Jewels of James VI and I

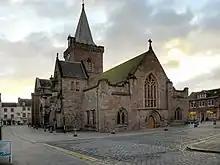
James VI wore a diamond cross at St John's Kirk in Perth.

Anthony Standen, an English servant of James' father Henry Stuart, Lord Darnley, wrote that Mary, Queen of Scots, showed him James in his cradle at Edinburgh Castle. The infant Prince was asleep, a cross of diamonds fixed on his breast.